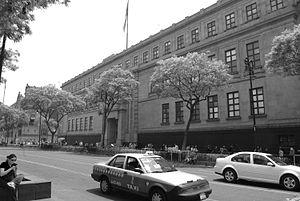
La Cour suprême de justice de la Nation est la plus haute instance du pouvoir judiciaire fédéral au Mexique, sauf en matières électorales qui incombent au Tribunal électoral du pouvoir judiciaire de la fédération.